Maculopathy

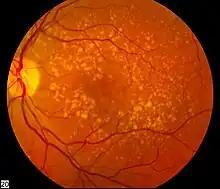
Fundoscopy demonstrating age-related macular degeneration.

A maculopathy is any pathological condition of the macula, an area at the centre of the retina that is associated with highly sensitive, accurate vision.